RMS Empress of Britain (1955)

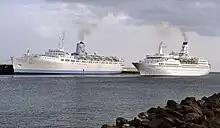
"Topaz" in Thompson Cruises TUI livery

In 1976, the former Greek "Queen" was sold to Carnival Cruise Lines. The ship was renamed "Carnivale". As Carnival's market expanded and the company could afford to buy new ships, the ship transferred into a Latin market subsidiary cruise line.